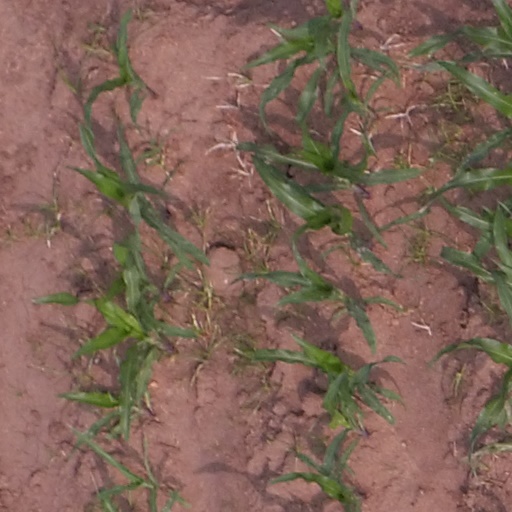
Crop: maize; corn